Hunsbury Hill

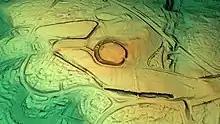
3D view of the digital terrain model

Hunsbury Hill is an Iron Age hill fort two miles (3 km) south-west of the centre of the town of Northampton in the county of Northamptonshire.